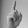
ASL letter: D